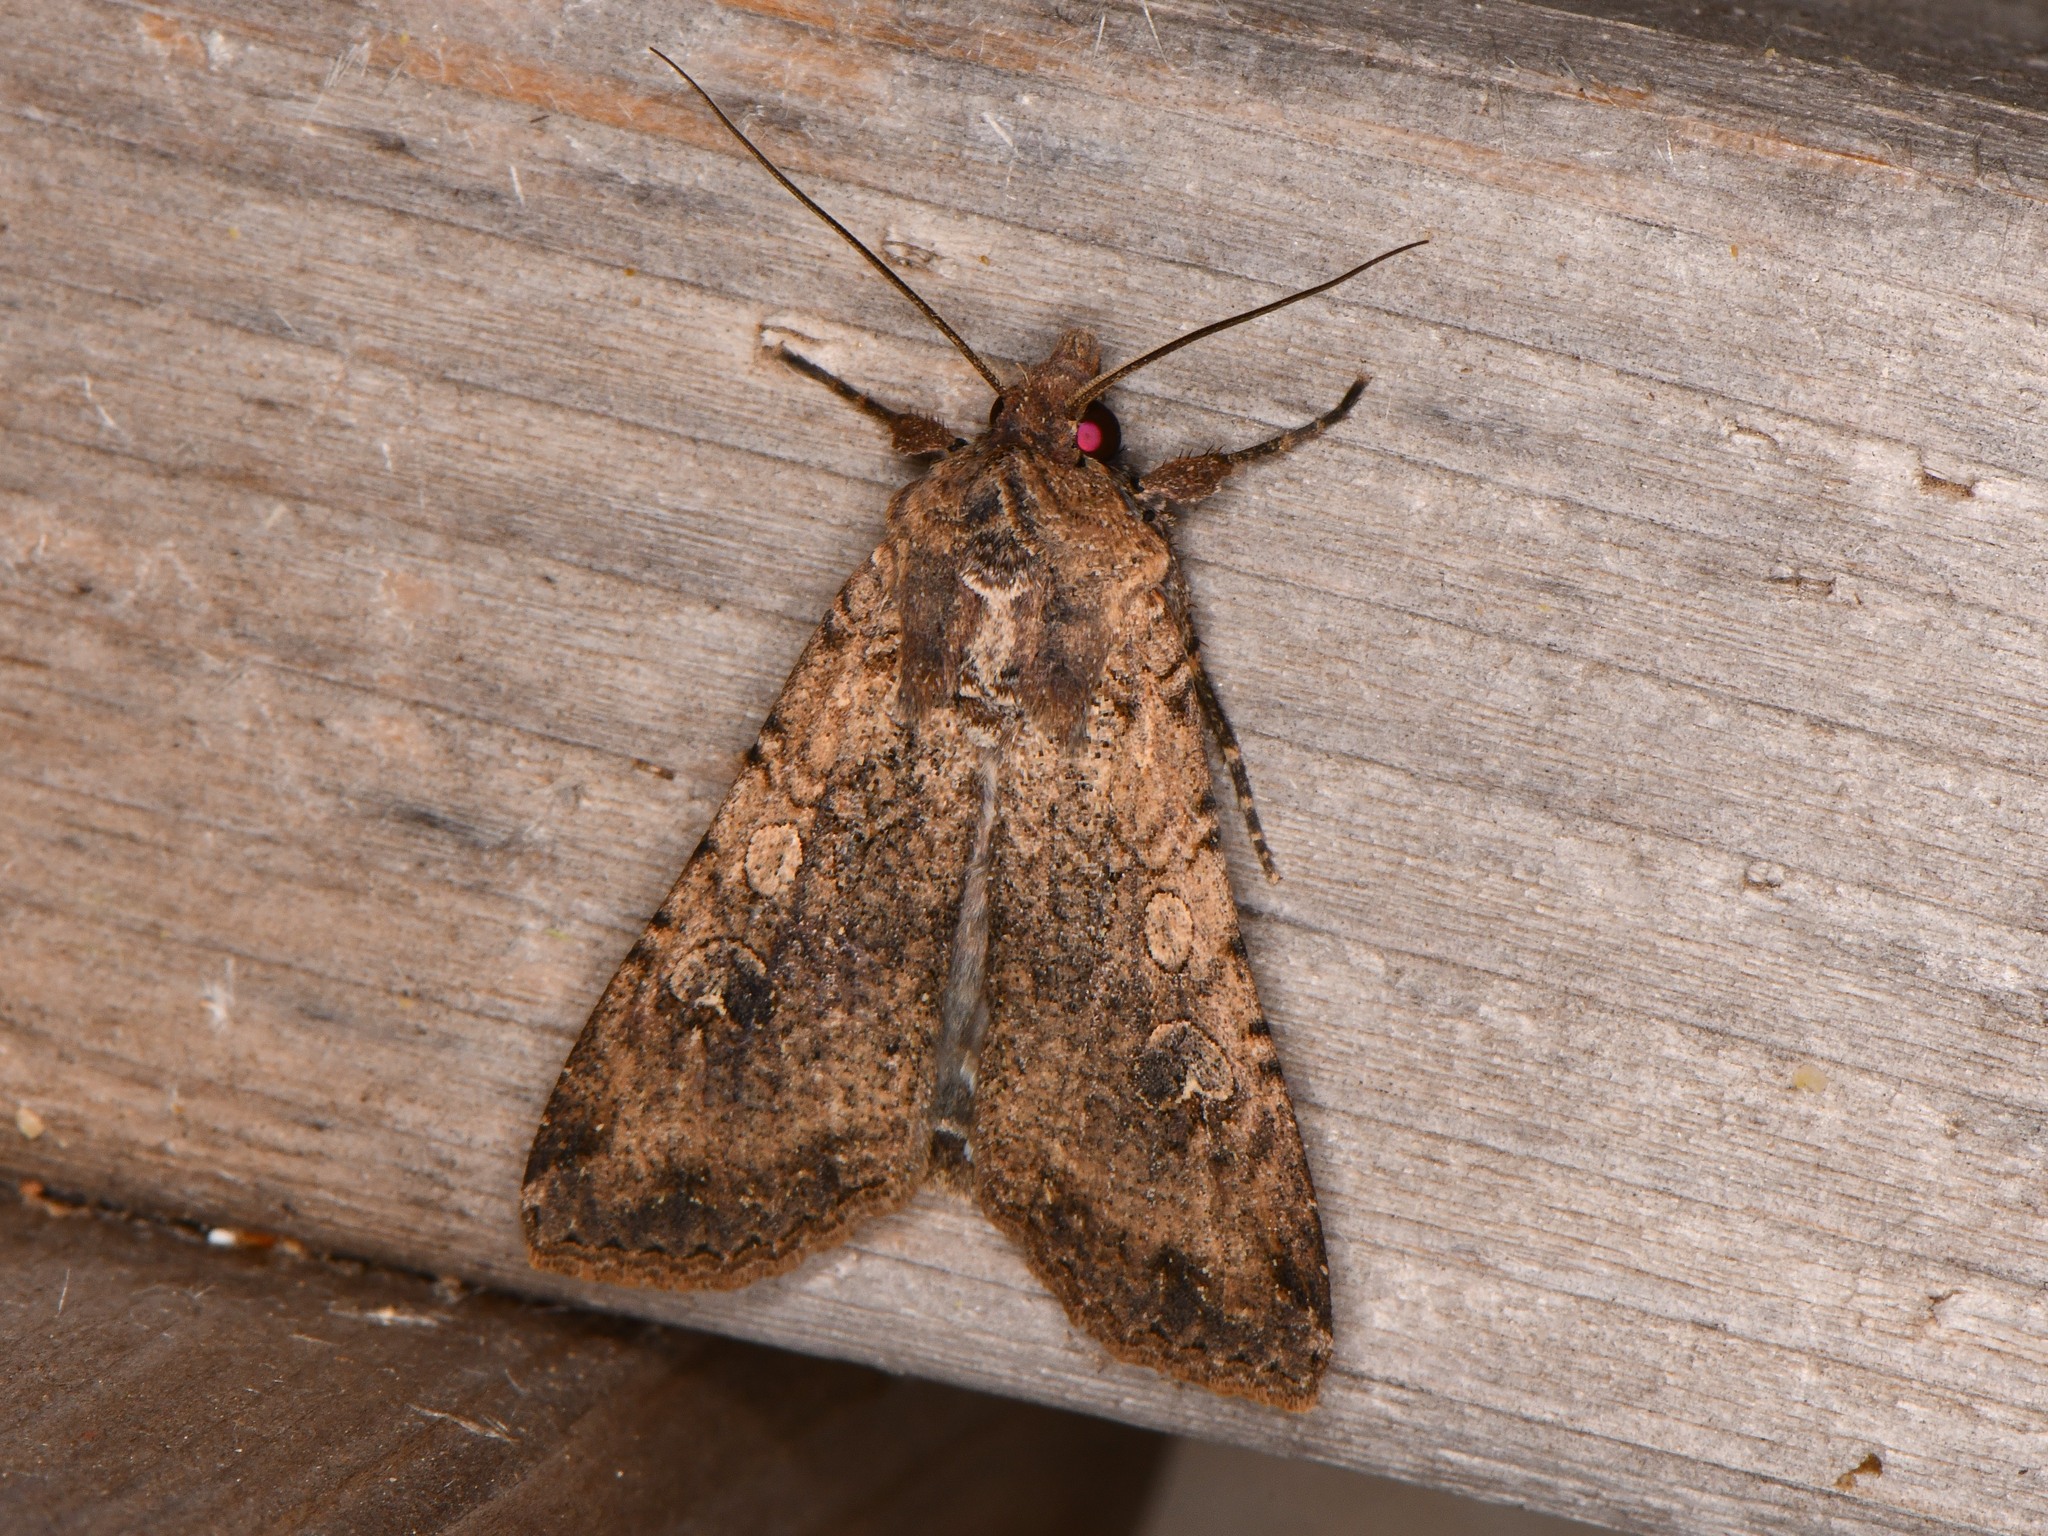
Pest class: cutworms